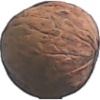
Label: walnut